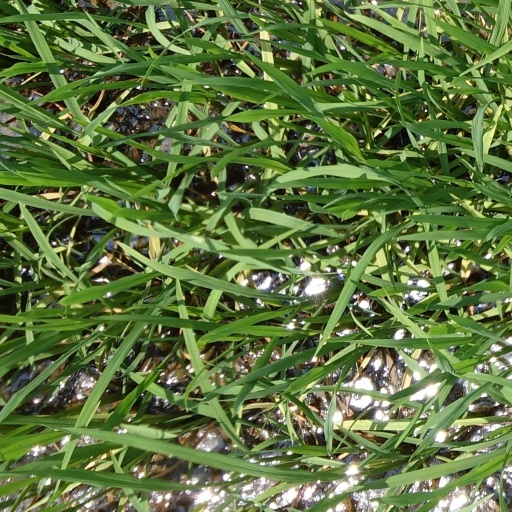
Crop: rice